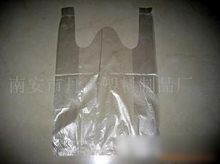
Label: plastic